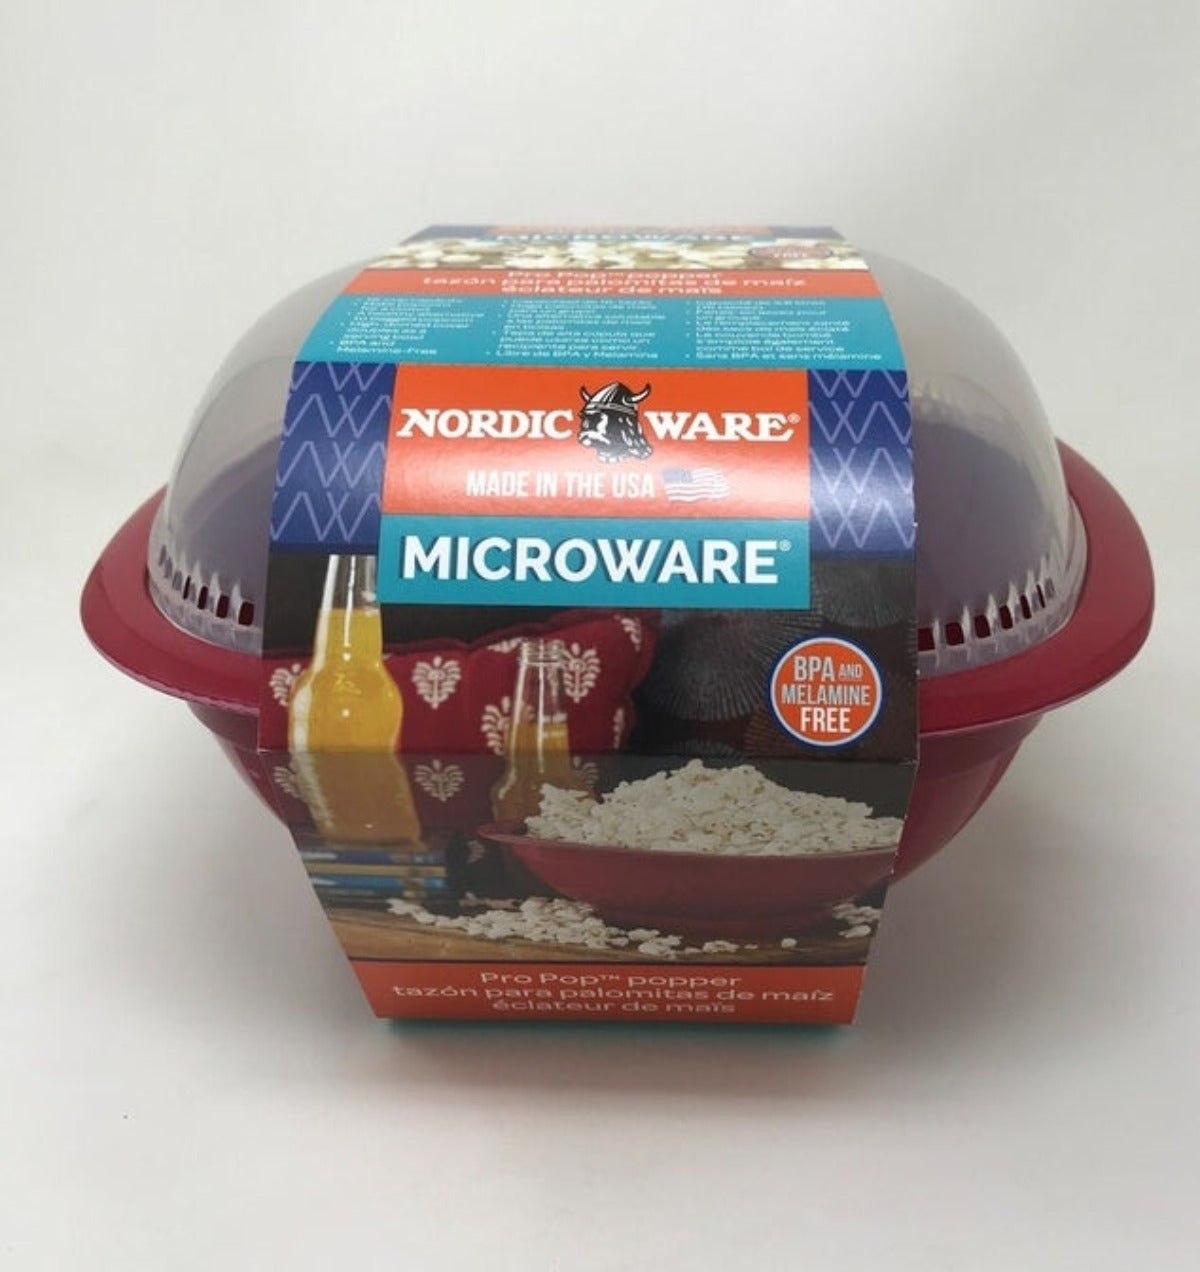
Pro Pop Microwave Popper
The Pro Pop Popper features a high-domed cover that adds capacity and doubles as a serving bowl. This popper is a healthy alternative to popping popcorn in the microwave- oil or butter is optional. Proudly made in the USA. Material : BPA-free and Melamine Free Plastic, High-Heat Plastic Warranty: 5 years Capacity: 16 cups COOKING INSTRUCTIONS 1. The use of oil is optional, but not necessary with our popcorn popper. If using oil, place 1-2 Tbsp of oil into the base of the popper. 2. Place ½ cup of popcorn kernels into the base of the popper. 3. Place lid on the bowl. 4. Cook on HIGH in the microwave for approximately 2:15-2:45 minutes. Cook time will vary depending on the microwave. Cooking is complete when the rate of popping slows down to 1-2 seconds between popping. Do not overcook or popcorn will burn. 5. Remove popper from oven. Use caution; bowl will be hot. Allow popcorn popper to cool before repeated use. Do not try to re-pop unpopped kernels. 6. Add additional seasonings if desired and serve.
Brand: Amish Country Popcorn
Category: Home & Garden > Kitchen & Dining > Kitchen Appliance Accessories > Popcorn Maker Accessories